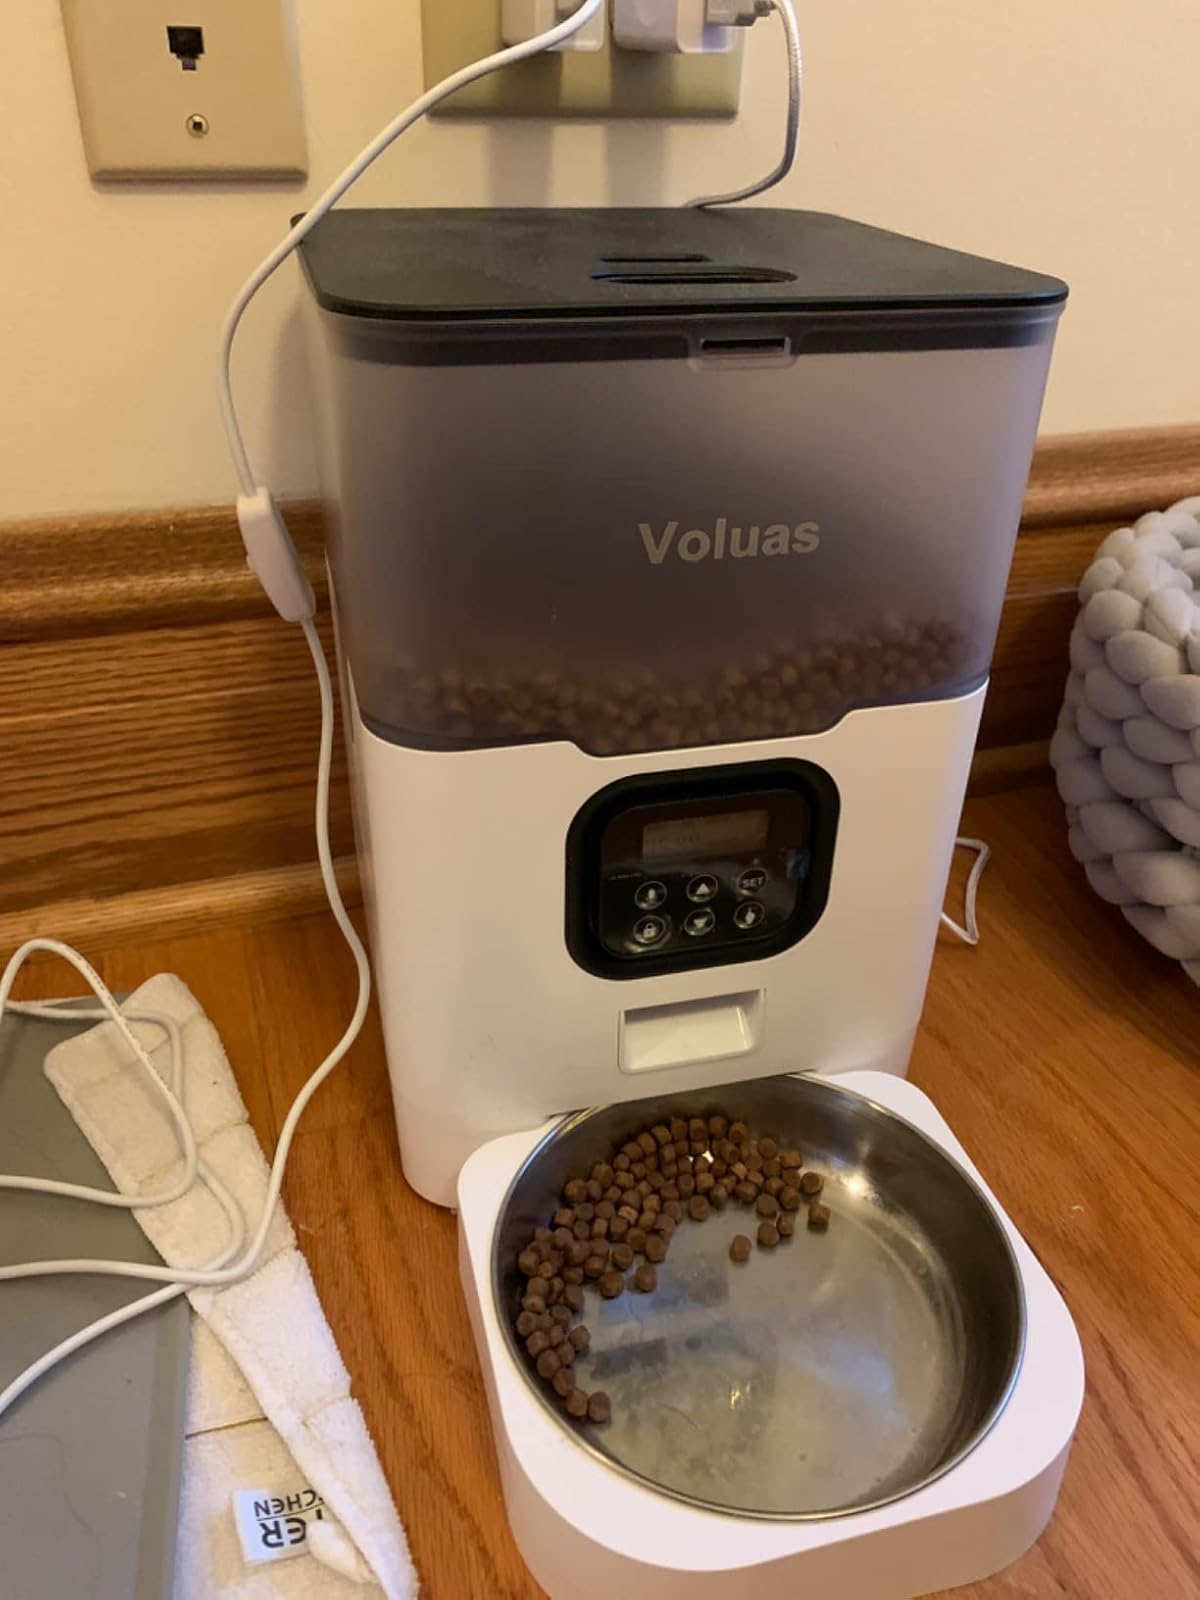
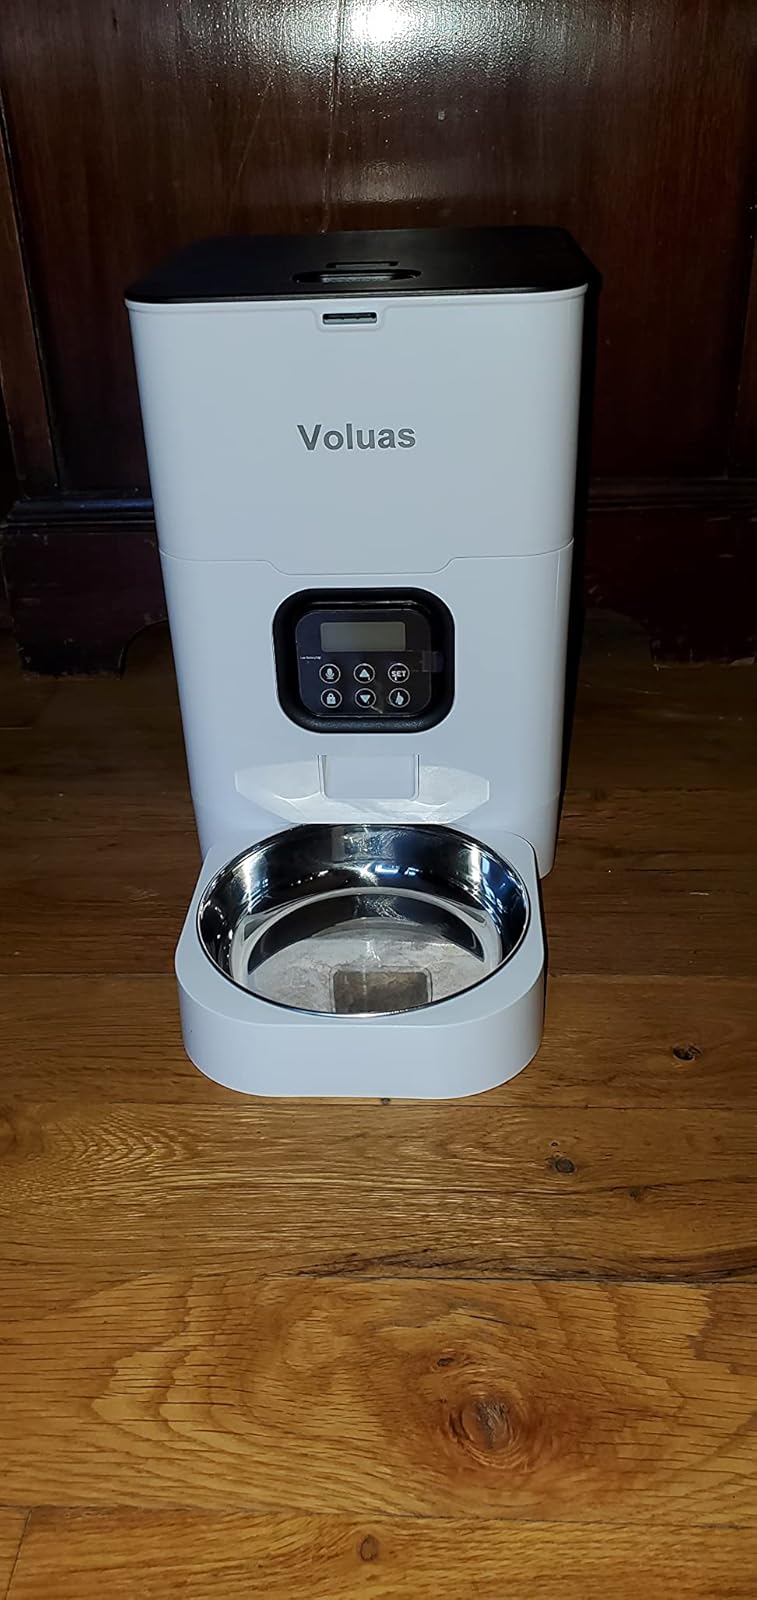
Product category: items_feeder
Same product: no